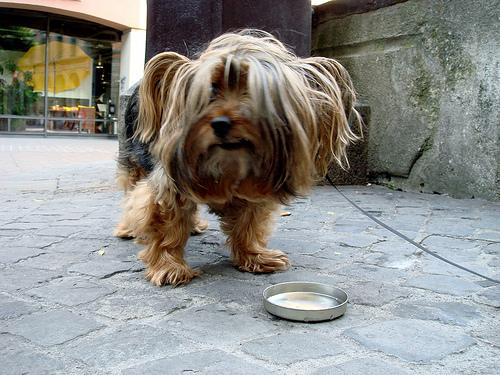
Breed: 231-n000081-silky_terrier